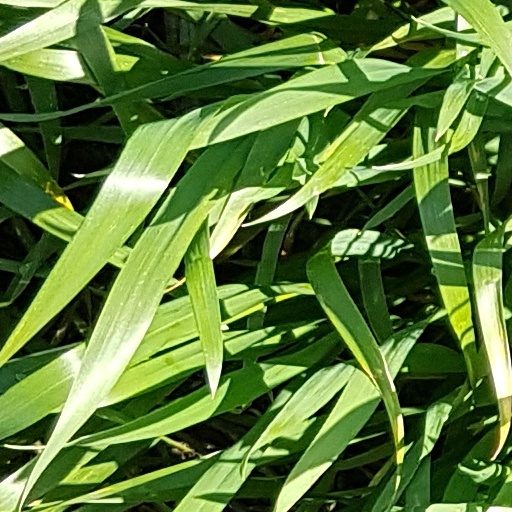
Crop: wheat